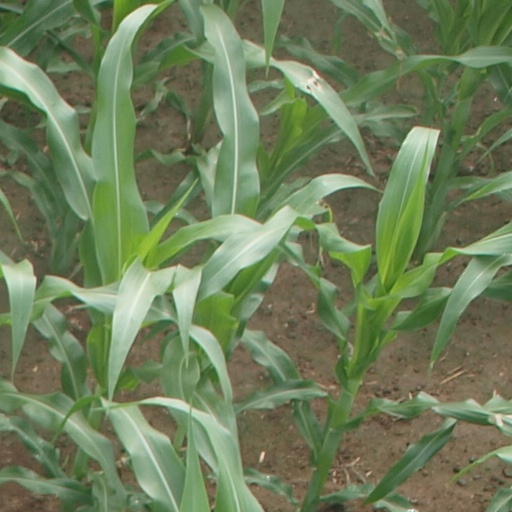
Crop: maize; corn